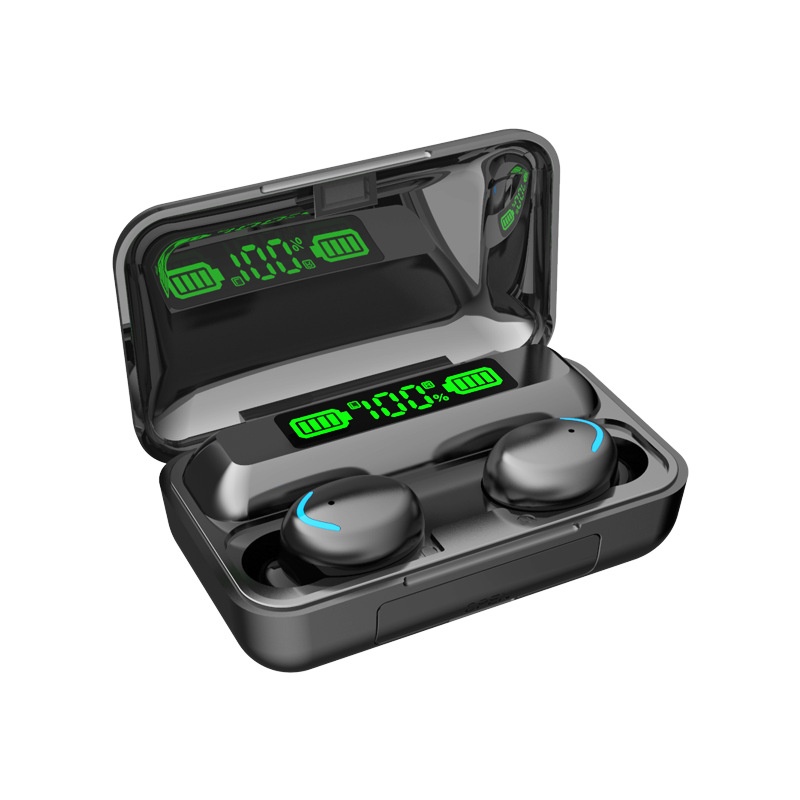
F9 Waterproof Wireless Earphones
Product Description: The F9 Waterproof Wireless Earphones offers crystal clear audio and natural sound that allows you to enjoy high quality music and clear phone calls wherever. Enjoy stereo music with enhanced clarity and powerful sound. The earbuds have a built in HD microphone with which blocks out disruptive background noise from wind, traffic or crowds. The IPX7 certified earphones are waterproof up to a depth of 1 meter for up to 30 minutes. These earphones are a great accessory to add to the experience of activities such as swimming and snorkelling. Product Features: IPX7 certified earphones are waterproof up to a depth of 1 meter for up to 30 minutes. These earphones are a great accessory to add to the experience of activities such as swimming and snorkelling. Super lightweight and ergonomic design built for comfort and to fit securely in the ear for high performance activities Crystal clear audio and natural sound that allows you to enjoy high quality music and clear phone calls wherever. Enjoy stereo music with enhanced clarity and powerful sound. Built in HD microphone which blocks out disruptive background noise from wind, traffic or crowds. Amount of charge is displayed on the LED screen with a number, so you can see the battery level at a glance. 5-6 hour working life once fully charged Comes with a magnetic battery storage case, which allows you to re-charge your earbuds multiple times from one charge. The case can also be used as a spare battery for your smartphone with fast Charging: (Type-C USB) Power On/Off, Automatic Pairing, and Easy Operation: The storage part of the charging case is equipped with magnets for secure closure, so you will not have to worry about losing or dropping your earphones. Earphones automatically enter pairing mode for easy Bluetooth connection. Bluetooth 5.1 technology which seamless syncs to many wireless bluetooth devices including iPhone, iPad, Android Smartphones, Windows smartphones and many other bluetooth devices. Smart Touch Control - Answer and hang up calls or access other functions by tapping on the earbuds. Other touch functions include play, pause, rewind, skip to the next song, control volume, turn off, device and activate voice control. Product Specification Model: F9 Charging Box Weight: 120g Earbud Weight: 4.2g Charging Box Size: 80 x 45 x 28mm Bluetooth: 5.1 Bluetooth Range: ~ 10-20M Charging Time: ~ 1-2 hours Talk Time: ~ 5-6 hours Play Time: ~ 5-6 hours Standby Time: ~ 140 hours Output Voltage / Current: 5V / 1.0A Microphone: Yes Battery Type: Lithium Earphone Type: In ear Single Earbud Capacity: 70mAh Storage Box Capacity: 2000mAh Package Includes Pair Wireless Bluetooth Earbuds x 1 Pair of Ear tips (S, L) x 4 Charging Case x 1 Micro USB Cable x 1 User Manual x 1 Product Notes: If using earphones for water activities please ensure you follow the IPX7 waterproof rating of water submersion of no more than 1 meter for up to 30 minutes. Earphones come with a 1 year manufactures warranty
Brand: CamGo
Category: Electronics > Audio > Audio Components > Headphones & Headsets > Headphones > On-Ear Headphones